Public Order (Badge of Honor) Russian Drama Theater

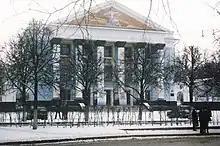
Russian Drama Theater in 2001

In the summer of 1918 in the house of a merchant of Cheboksary, was organized a Russian drama group. This group formed the basis of the troupe that opened the theatre in 1922. On 14 December 1922 started the first theatrical season of the Russian Drama Theater with the representation of "Vasilisa Melentyeva" based on the play by Alexander Ostrovsky. The first director of the theatre was I. A. Sloboda (Kukarnikov). In 1935, the theatre was directed by E. A. Tokmakov. From 1979 to 1989, as chief director worked M. Zilberman, then B. I. Nosovskiy, and now is Ashot Vaskonyan.